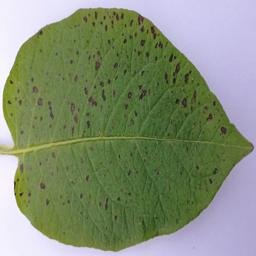
Etiqueta: Tizon_Temprano